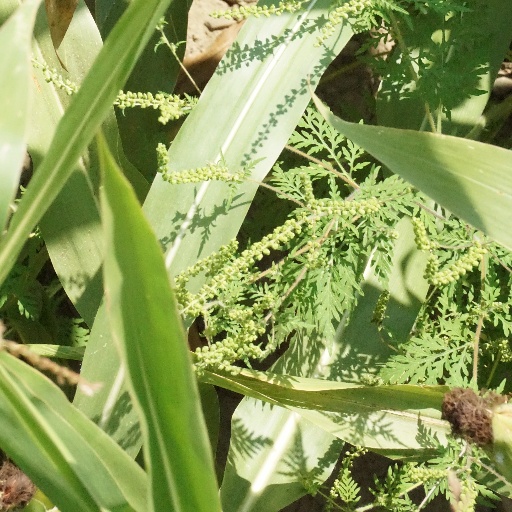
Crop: maize; corn